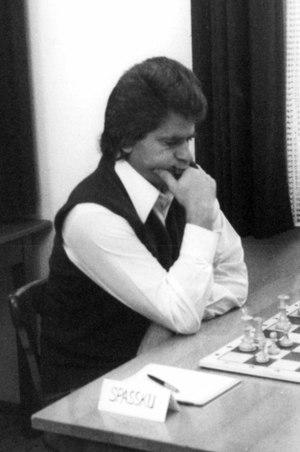
Viktor Lvovitch Kortchnoï, né le 23 mars 1931 à Leningrad, et mort le 6 juin 2016 à Wohlen, est un joueur d’échecs soviétique puis suisse. Il obtint l'asile politique de la Suisse en 1978, puis la nationalité suisse en 1992. Après sa défection de l'Union soviétique en 1976, Kortchnoï disputa deux matchs de championnat du monde d'échecs — en 1978 et en 1981 — et perdit à chaque fois contre le numéro un soviétique Anatoli Karpov, de vingt ans son cadet.